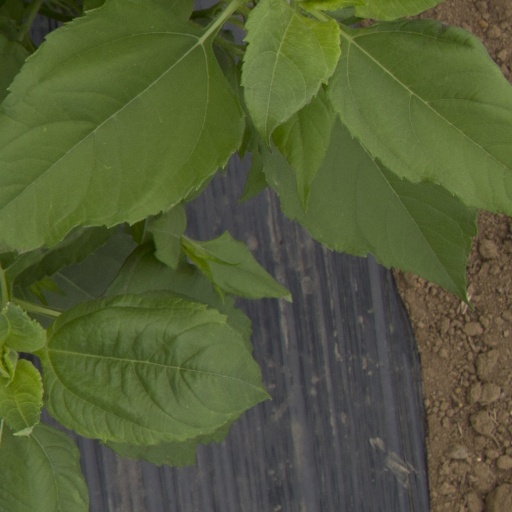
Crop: Jerusalem artichoke